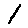
Label: 1